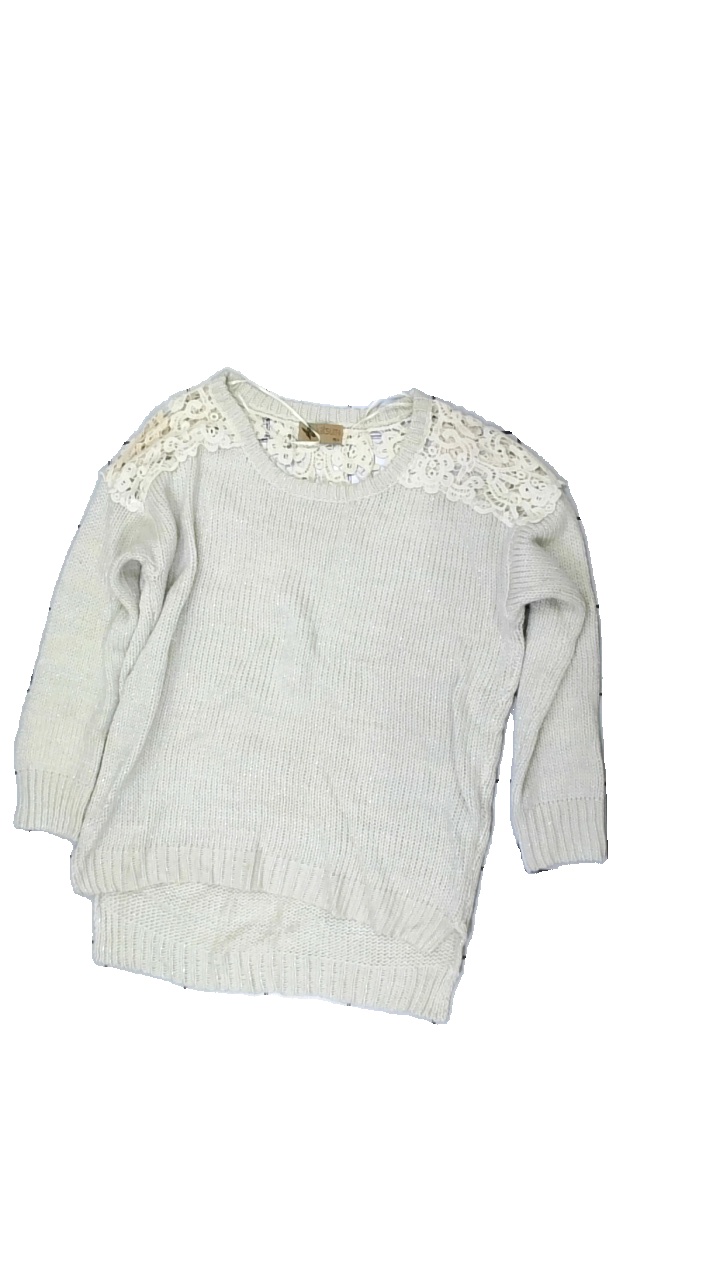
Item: Sweater (Ladies)
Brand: Katsumi
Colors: Beige
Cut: C-collar, Loose
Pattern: Metallic
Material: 84% Acryl 16% Wool
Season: All
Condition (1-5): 2
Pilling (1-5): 5
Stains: Major
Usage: Export
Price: <50